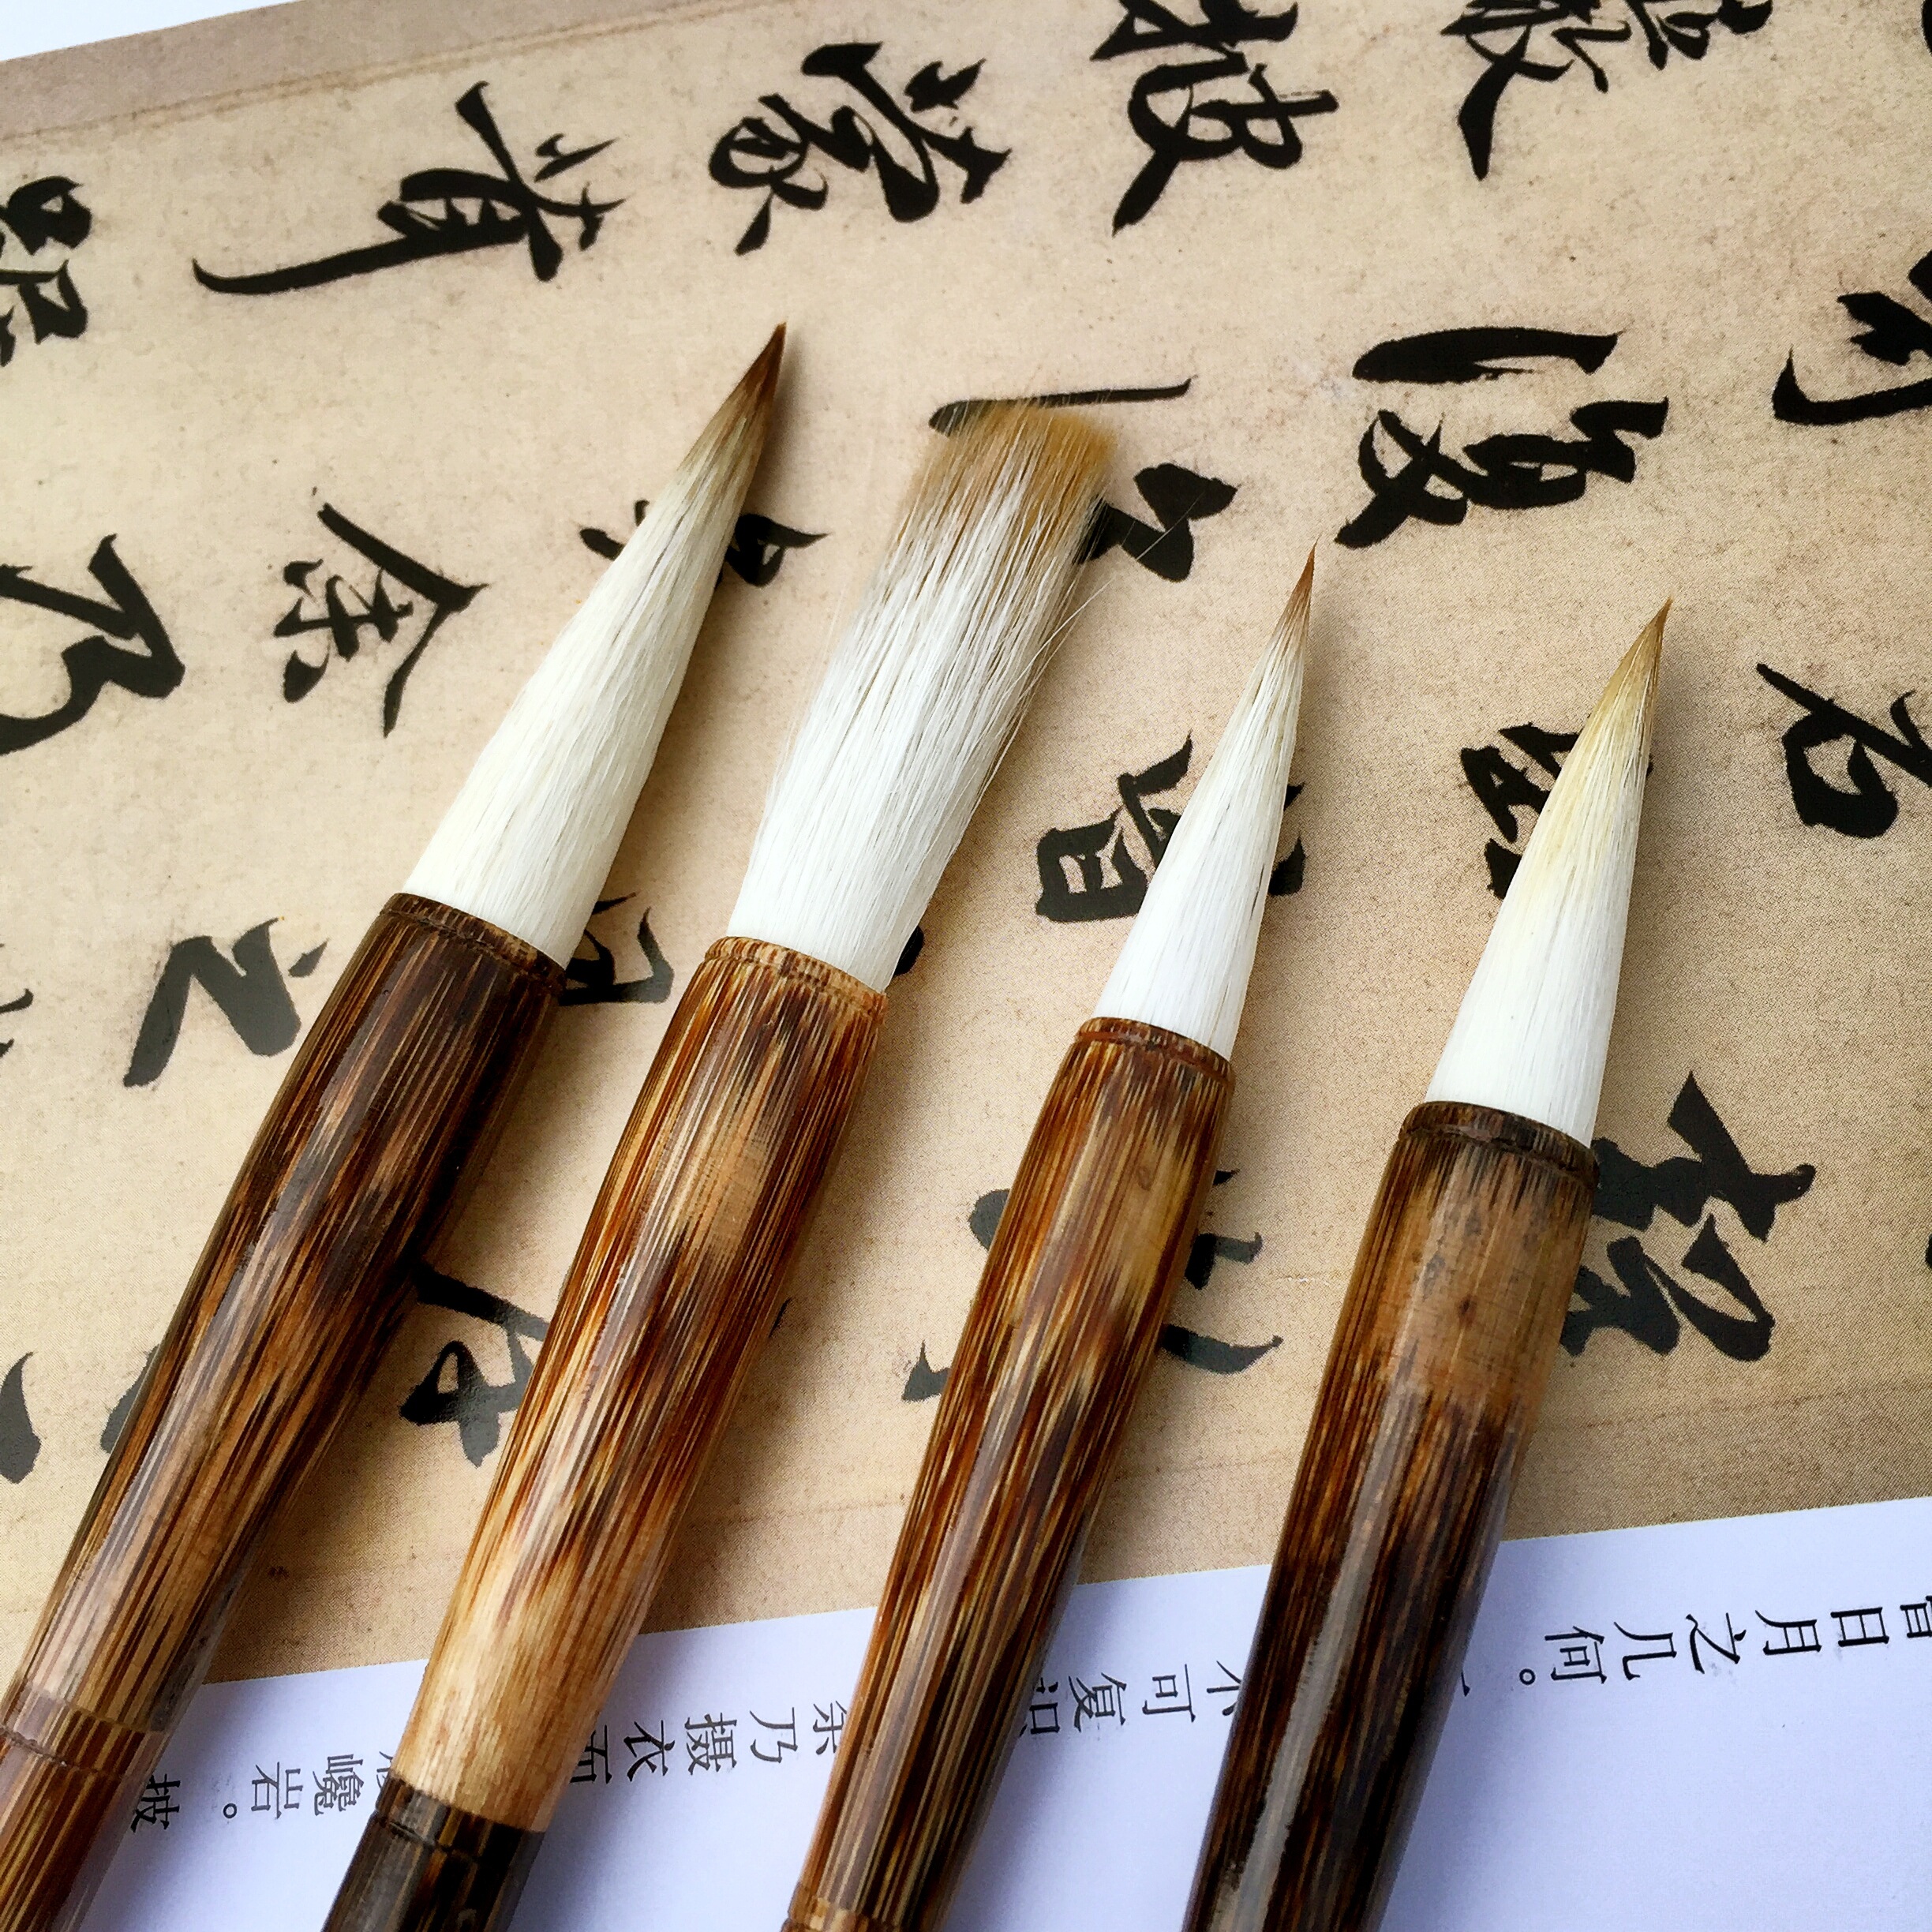
writing, pencil, wood, pen, calligraphy, wende court, zongzhu, latiflorus, sheep and cents, writing brush, set students to practice calligraphy, shanlian lake pen